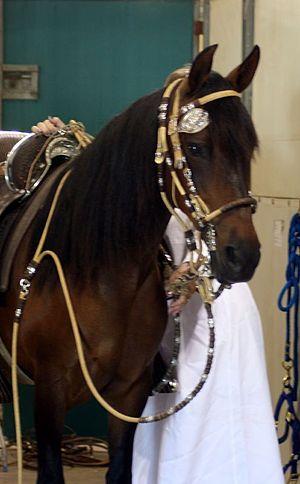
Le Paso péruvien est une race de chevaux légers, sélectionnés pour la selle. Ce cheval de loisir est connu pour la douceur de ses mouvements. Il se distingue par une allure naturelle supplémentaire à quatre temps, latérale, appelé le paso llano.